A Special Lady

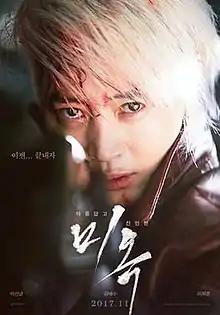
Theatrical release poster

A Special Lady is a 2017 South Korean crime action film directed by Lee An-gyu, starring Kim Hye-soo, Lee Sun-kyun and Lee Hee-joon.